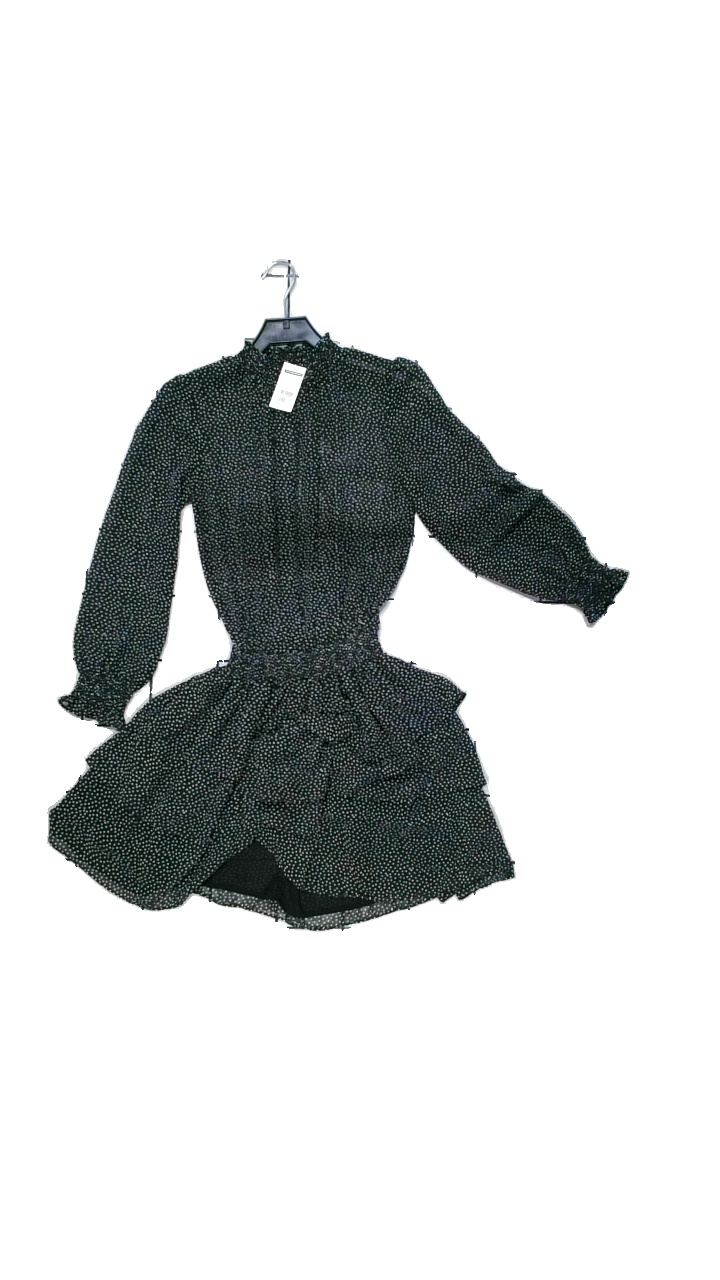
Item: Dress (Ladies)
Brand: Bikbok
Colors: Black, White
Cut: Regular, Loose
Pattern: Dots
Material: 100% polyester
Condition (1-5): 4
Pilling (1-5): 5
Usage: Reuse
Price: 50-100